Six-Gun Serenade

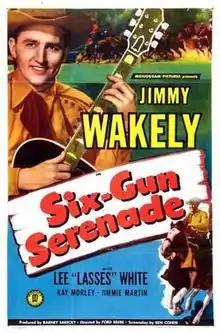
Theatrical release poster

Six-Gun Serenade is a 1947 American Western film directed by Ford Beebe and written by Bennett Cohen. The film stars Jimmy Wakely, Lee "Lasses" White, Kay Morley, Jimmy Martin, Steve Clark and Pierce Lyden. The film was released on April 15, 1947, by Monogram Pictures.